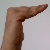
The image shows a hand gesture representing a space in Indian Sign Language.